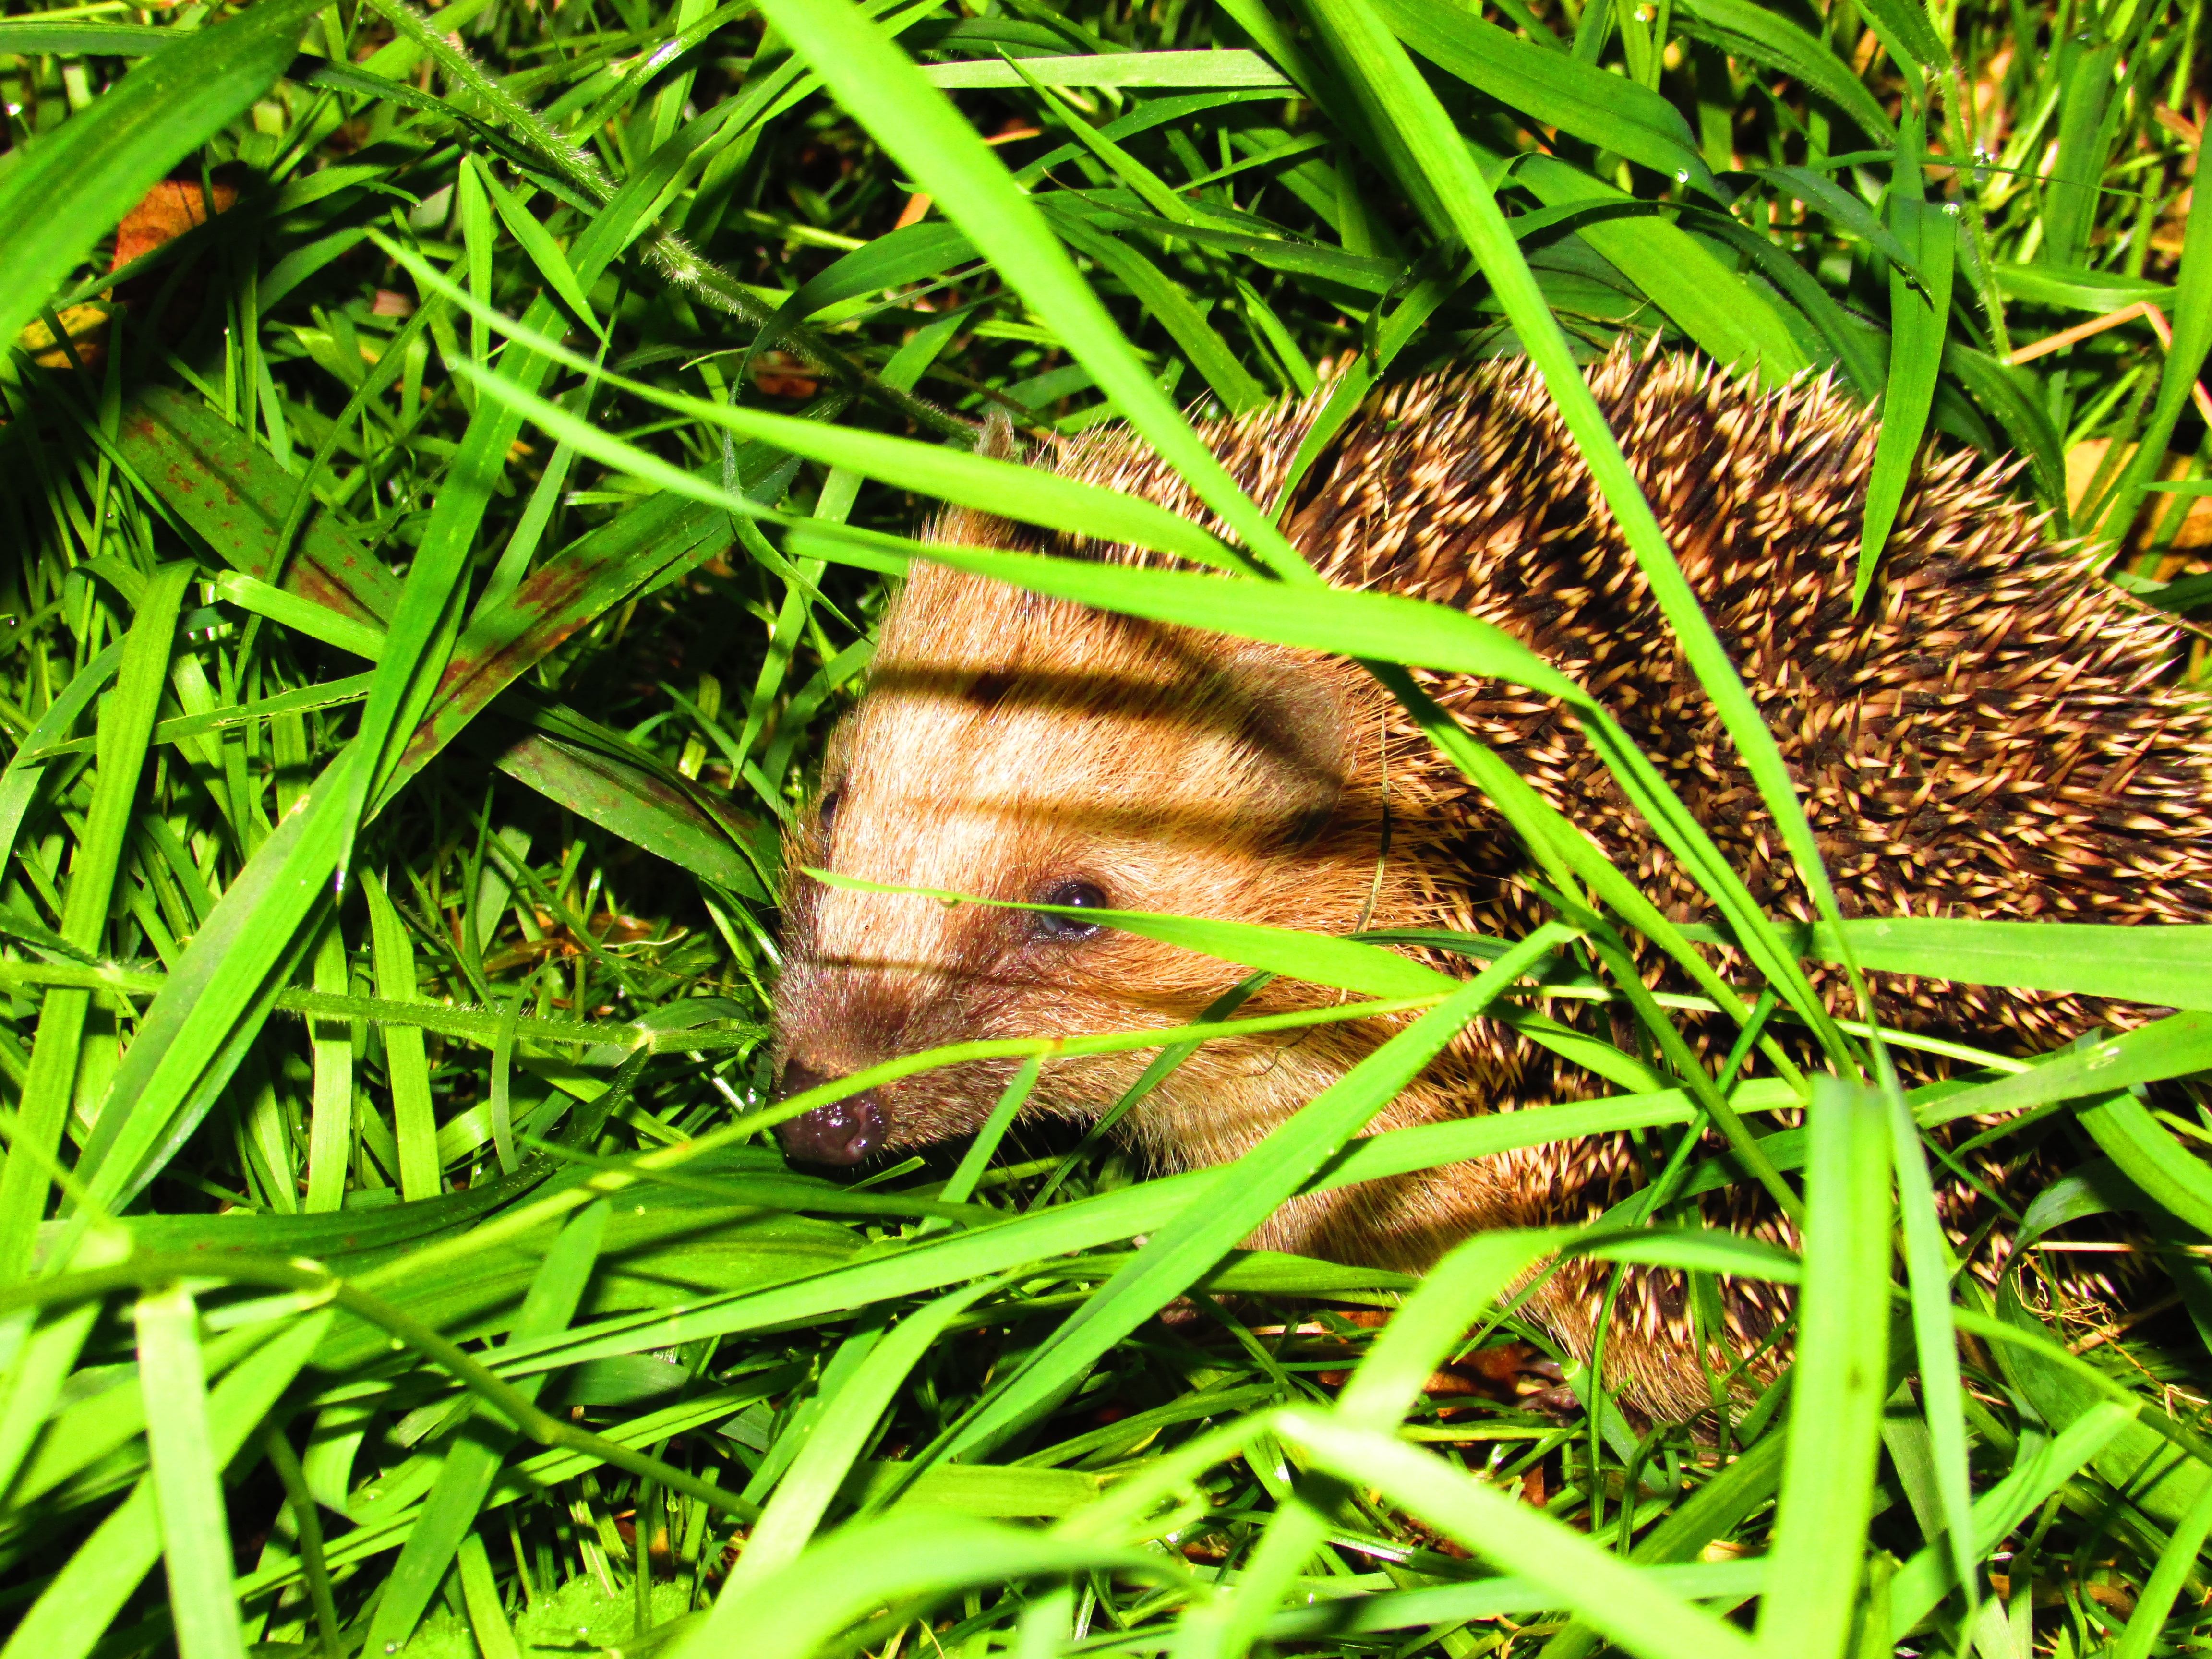
nature, grass, plant, lawn, meadow, leaf, flower, wildlife, green, jungle, garden, flora, fauna, hedgehog, animals, grass family